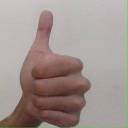
अक्षर: थ